Elizabeth Nottingham

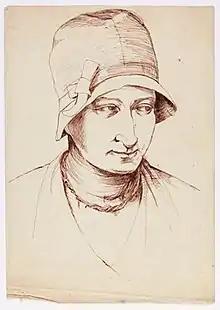
Self-portrait by Elizabeth Nottingham

Mary Elizabeth Nottingham Day (November 29, 1907 – ) was a painter under the professional name Elizabeth Nottingham. She was primarily known for her work depicting the landscape of Virginia. With her husband, painter Horace Day, she co-directed the art department of Mary Baldwin College in Staunton, Virginia from 1941 to 1956.